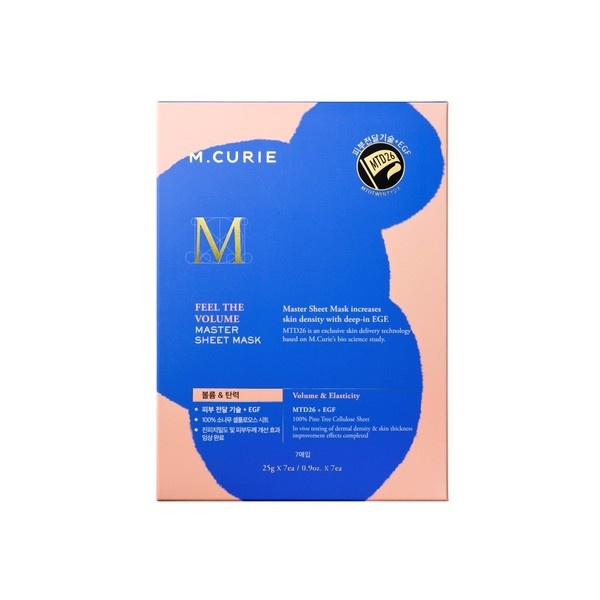
M.CURIE FEEL THE VOLUME MASTER SHEET MASK SET (7Sheets)
M.CURIE FEEL THE VOLUME MASTER SHEET MASK SET (7Sheets)
Brand: Dotrade. Trusted Korea OBM, OEM, ODM Manufacturers.
Category: Health & Beauty > Personal Care > Cosmetics > Skin Care > Compressed Skin Care Mask Sheets